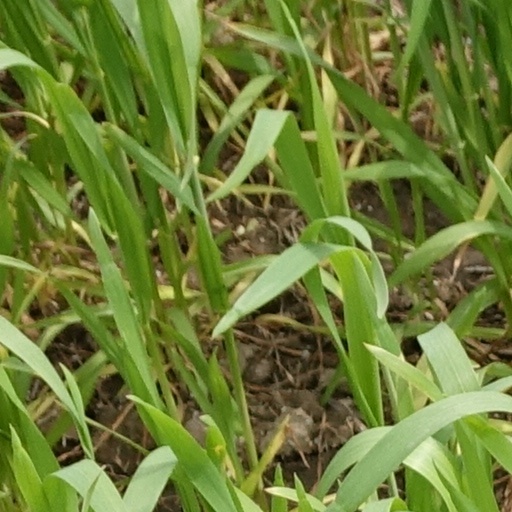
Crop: wheat